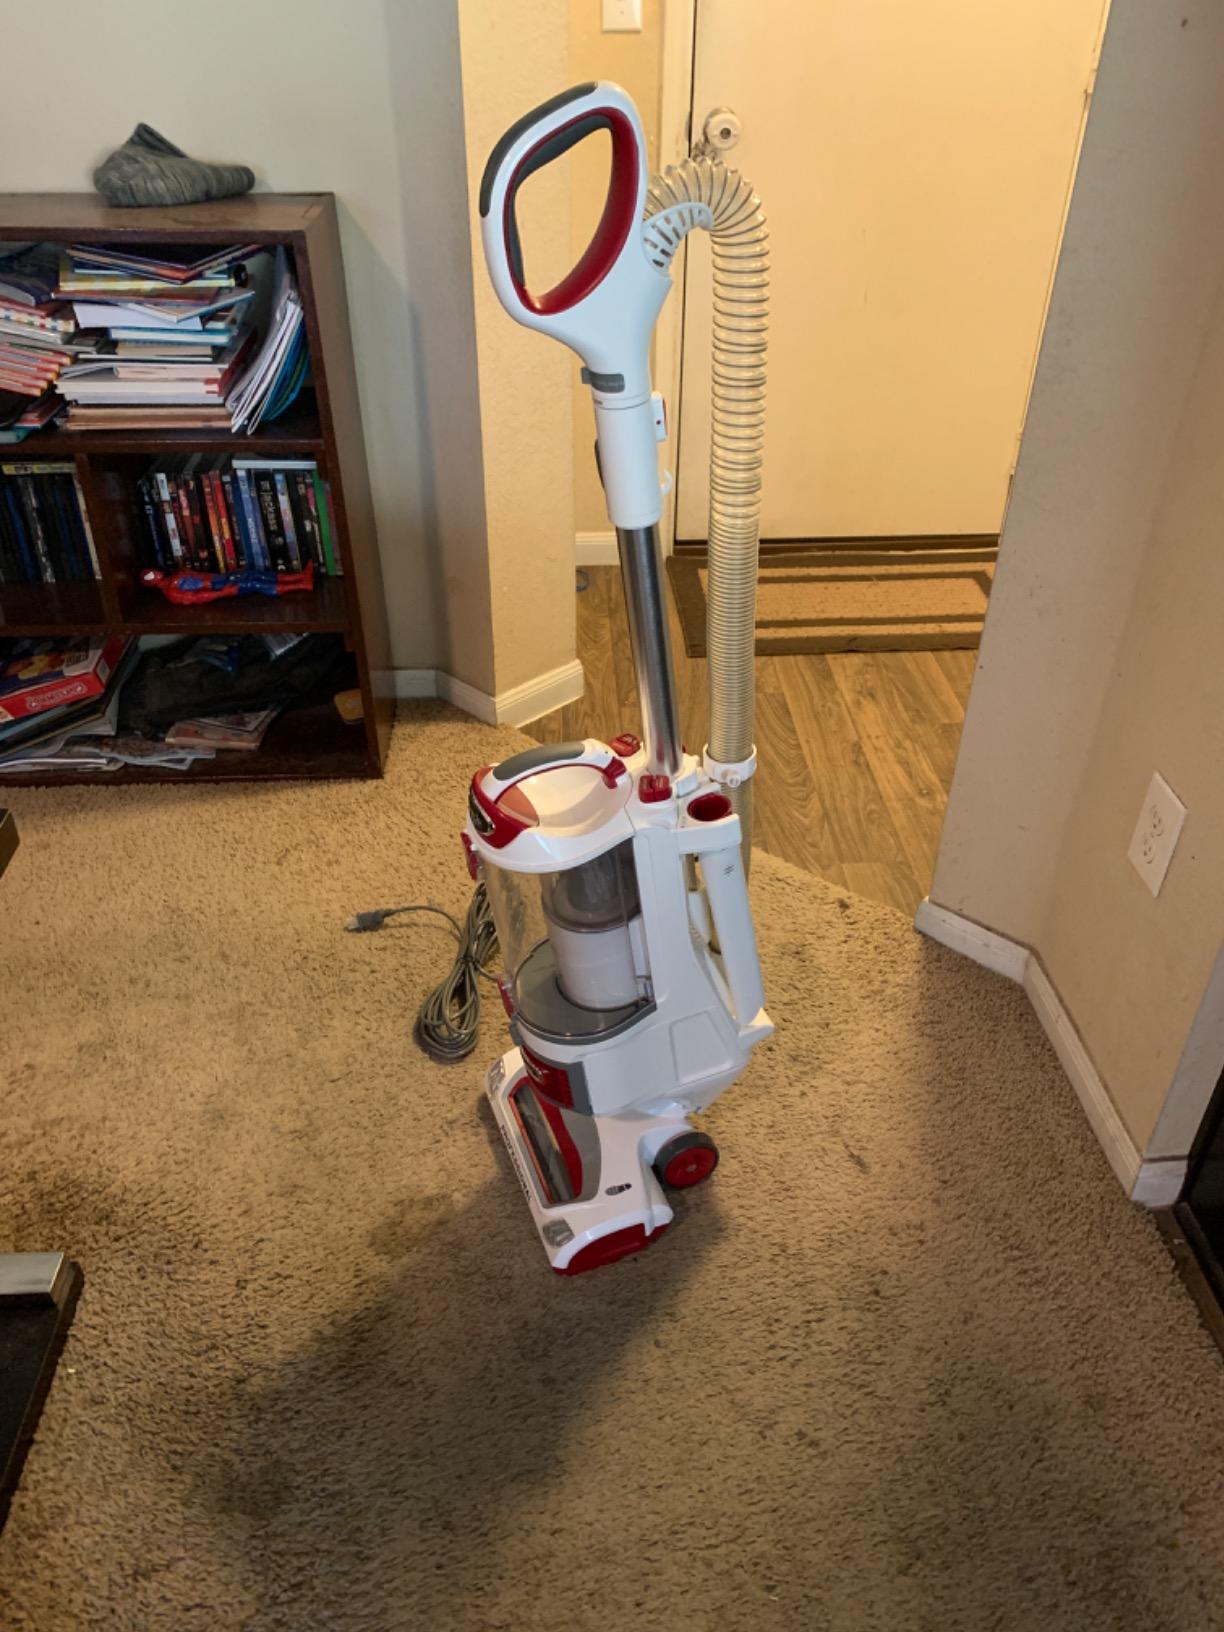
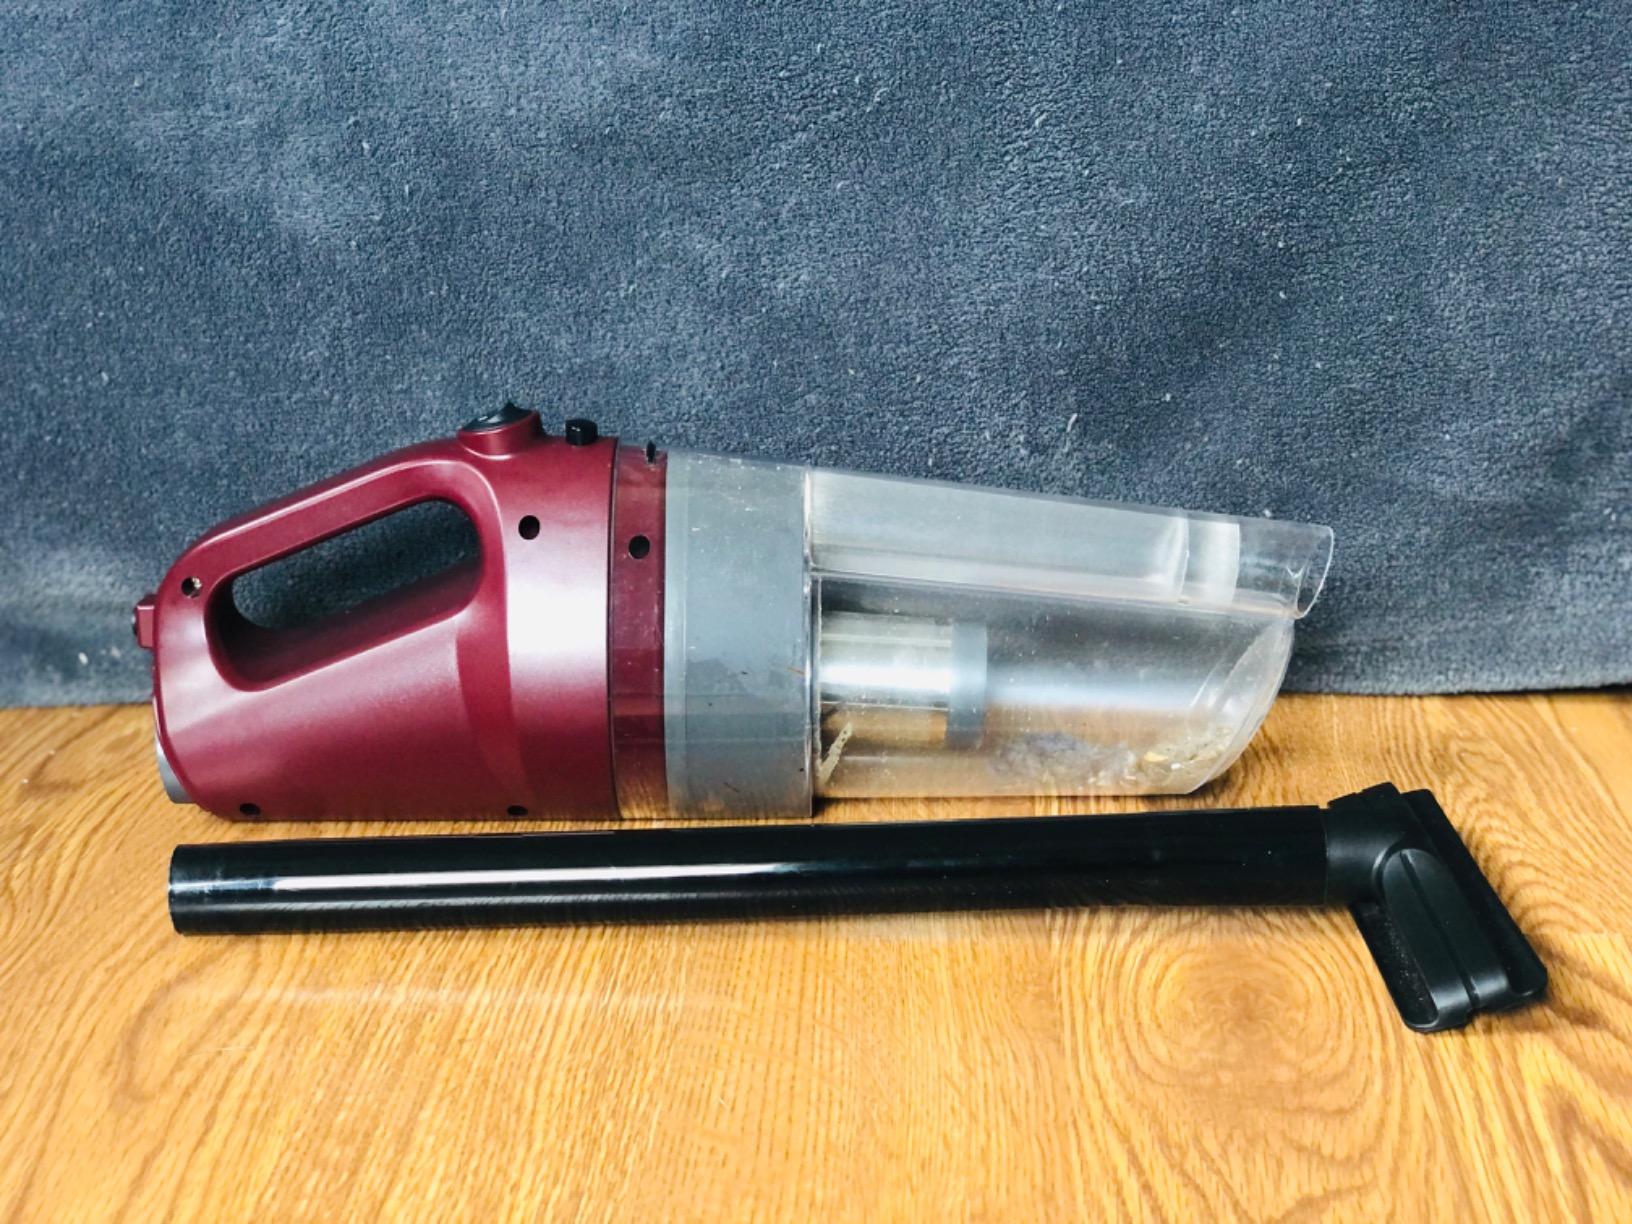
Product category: items_vacuum
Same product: no